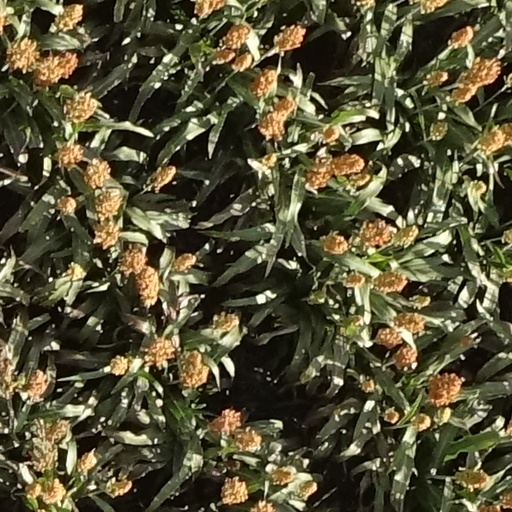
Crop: sorghum